Korean Independence Army (1929)

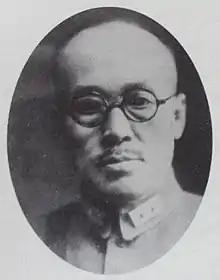
Ji Cheong-cheon, Commander-in-Chief of the Korean Independence Army

In September 1931, the year after the Korean Independence Party absorbed the remnants of the Korean Independence Army and reorganized its armed units. Japan accelerated its invasion of Manchuria by causing the Manchurian Incident, and the Japanese and Manchurian troops combined to invade northern Manchuria.